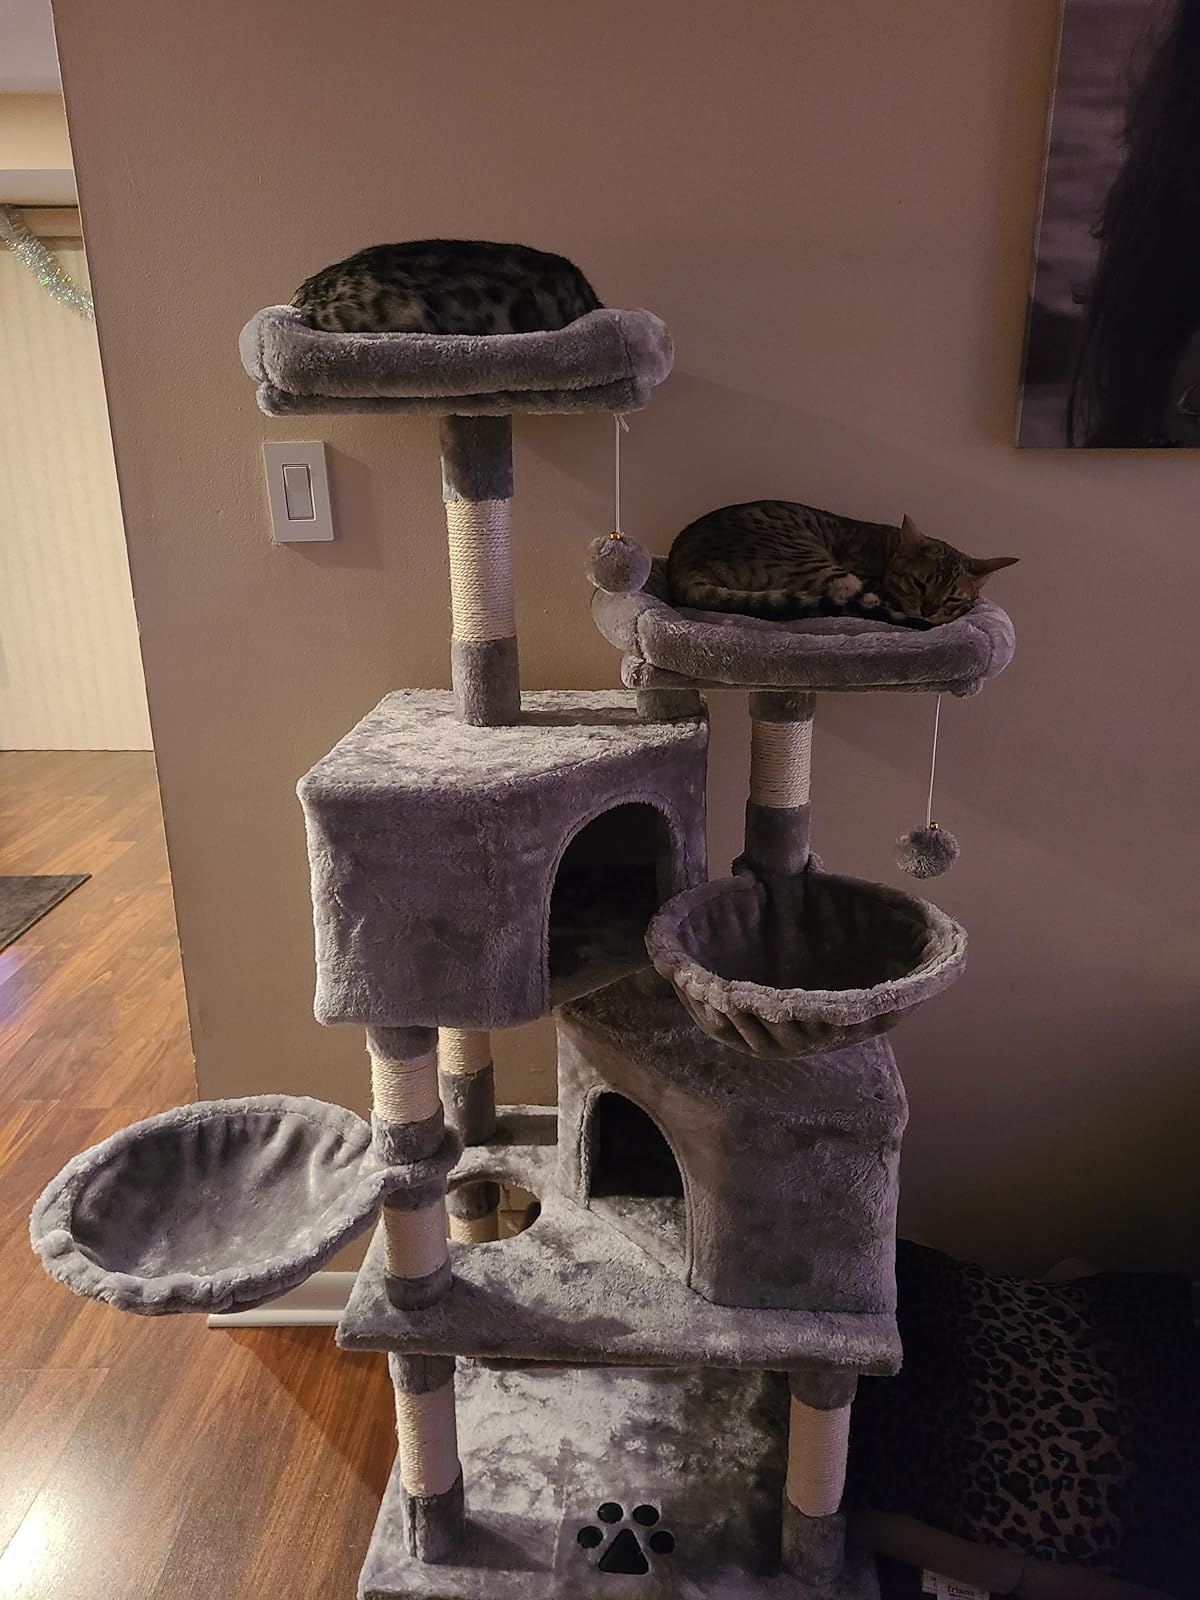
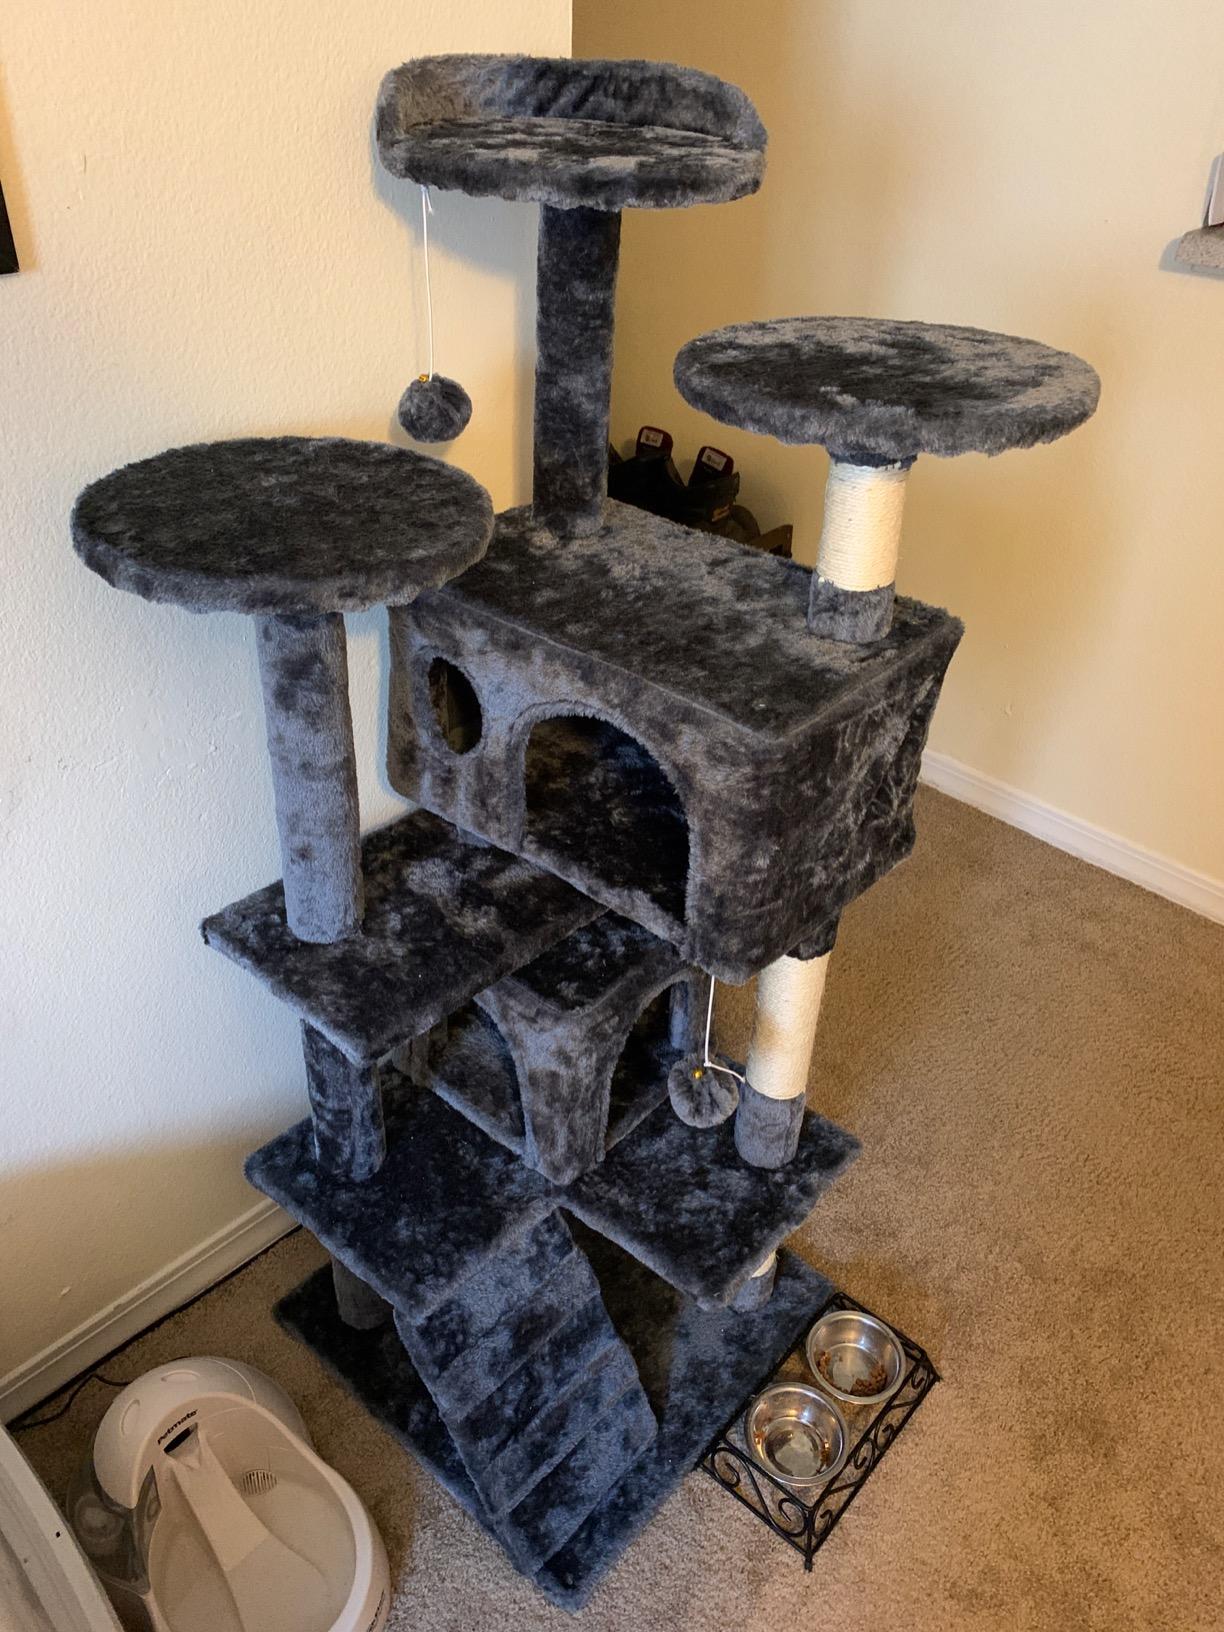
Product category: items_cat tree
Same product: no